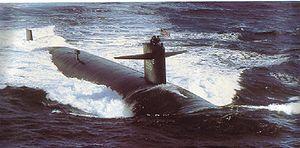
La Classe Thresher/Permit, est une classe de quatorze sous-marins nucléaires d'attaque de l'US Navy construits entre 1958 et 1968 et actifs entre 1961 et 1996. Construits pour remplacer la classe Skipjack. Ils sont principalement utilisés dans les années 1960 et 1970, jusqu'à leur remplacement progressif par les sous-marins de classe Sturgeon et Los Angeles.